Faisal Masud

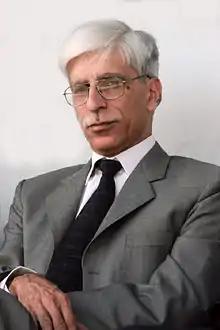

Faisal Masud (16 October 1954 – 16 August 2019) was a renowned Pakistani endocrinologist.